Robert Jewell Withers

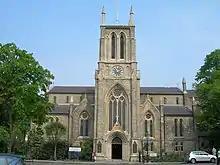
St James' Church, Norlands

Withers began his career as an architect in Sherborne, Dorset, in 1848. He was articled in 1839 to Thomas Hellyer (1811–1894) in Ryde on the Isle of Wight, who specialised in church work. In 1844 he made a tour of England and the Continent, then returned to Sherborne where he set up practice in 1848. He became an Associate of the Royal Institute of British Architects (RIBA) in 1849 and moved to London the following year. He opened an office in 1854 and, except for 1855 to 1859 when he was based on Doughty Street in Holborn, worked out of premises in the Adelphi, the Adam Brothers' development just off the Strand. He became a member of RIBA in 1873.